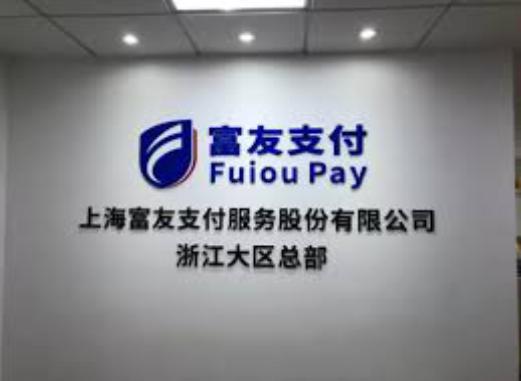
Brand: fuyou
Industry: Electronic